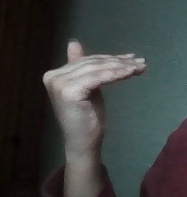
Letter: khaa